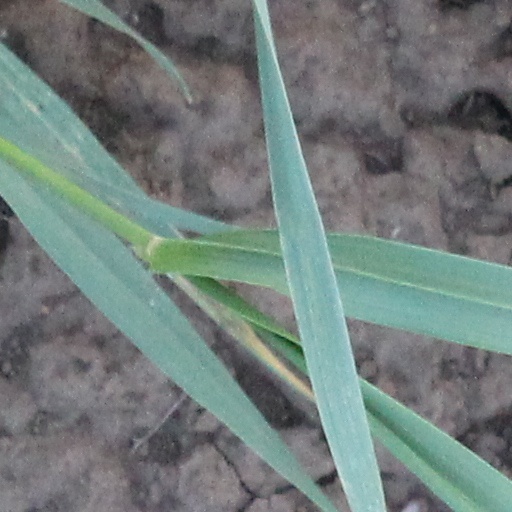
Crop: wheat